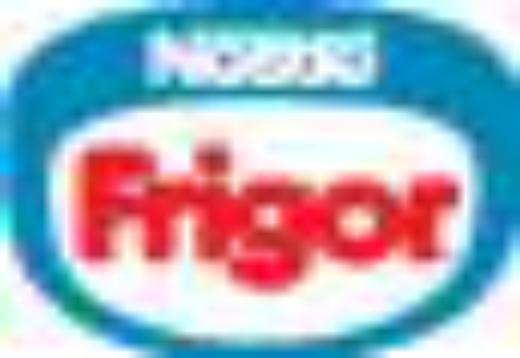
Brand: frigor
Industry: Food